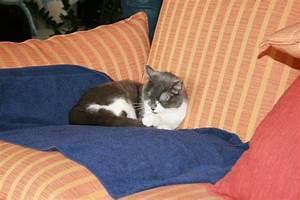
cat